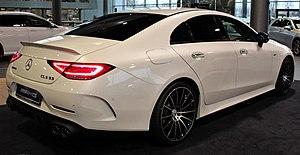
La Mercedes-Benz Classe CLS est une gamme d'automobile routière luxueuse du constructeur allemand Mercedes-Benz. Elle sera lancée en 2004 puis en 2010 et renouvelée en 2018.